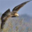
Label: bird